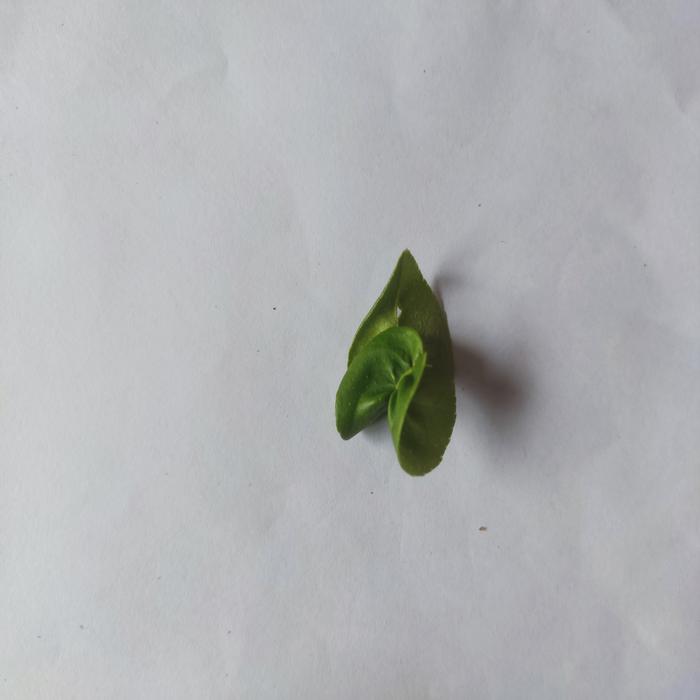
Crop: Lemon
Leaf condition: Leaf_Curl